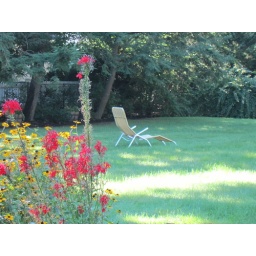
Lonely lounge chair in need of a body